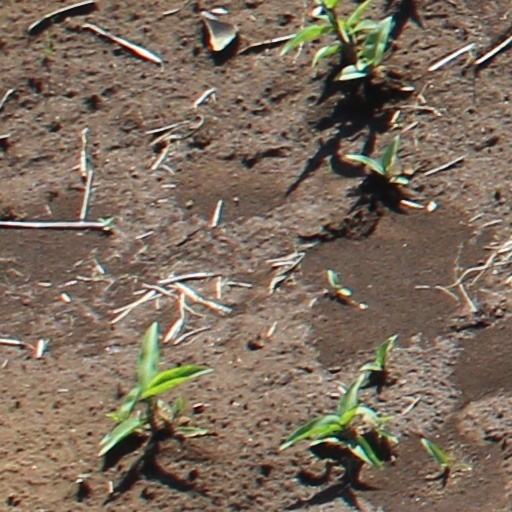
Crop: wheat